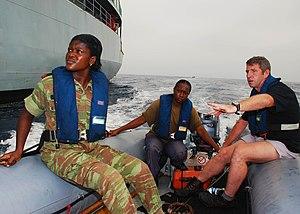
Les Forces Navales Béninoises sont la composante navale des forces armées béninoises. Elles ont pour mission d'assurer la sécurité et la sûreté maritimes dans son espace maritime le long des 125 km de côtes. Plus de 2000 marins servent de soutien aux équipages des patrouilleurs et des embarcations diverses et variées de la Base Navale de Cotonou, l'une des principales bases.